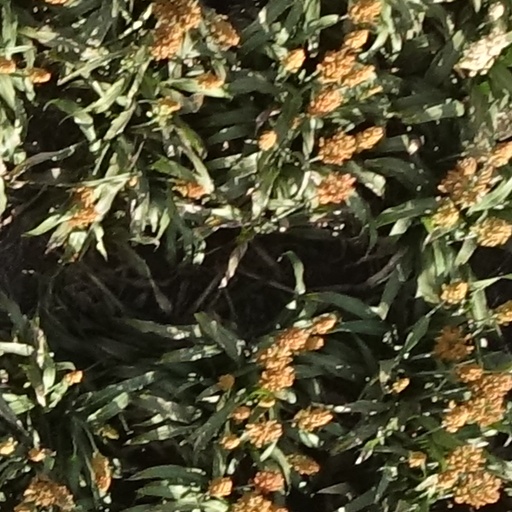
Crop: sorghum